Newton County Courthouse (Georgia)

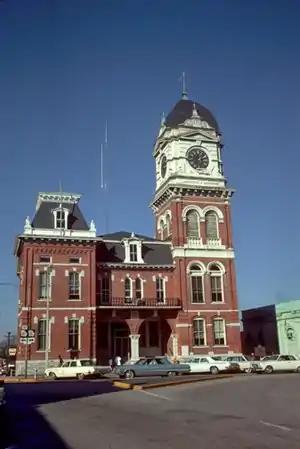
Newton County Courthouse (photograph by Calvin Beale taken in 1969)

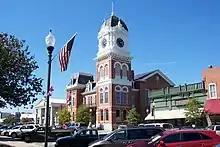
Newton County Courthouse - 2012

Newton County Courthouse is a historic county courthouse in Courthouse Square in Covington, Georgia, the county seat of Newton County, Georgia. The courthouse was designed by Bruce & Morgan in a Second Empire architecture style and built in 1884. It was constructed on the same site as a previous county courthouse building that burned down on December 31, 1883. The building was added to the National Register of Historic Places on September 18, 1980.